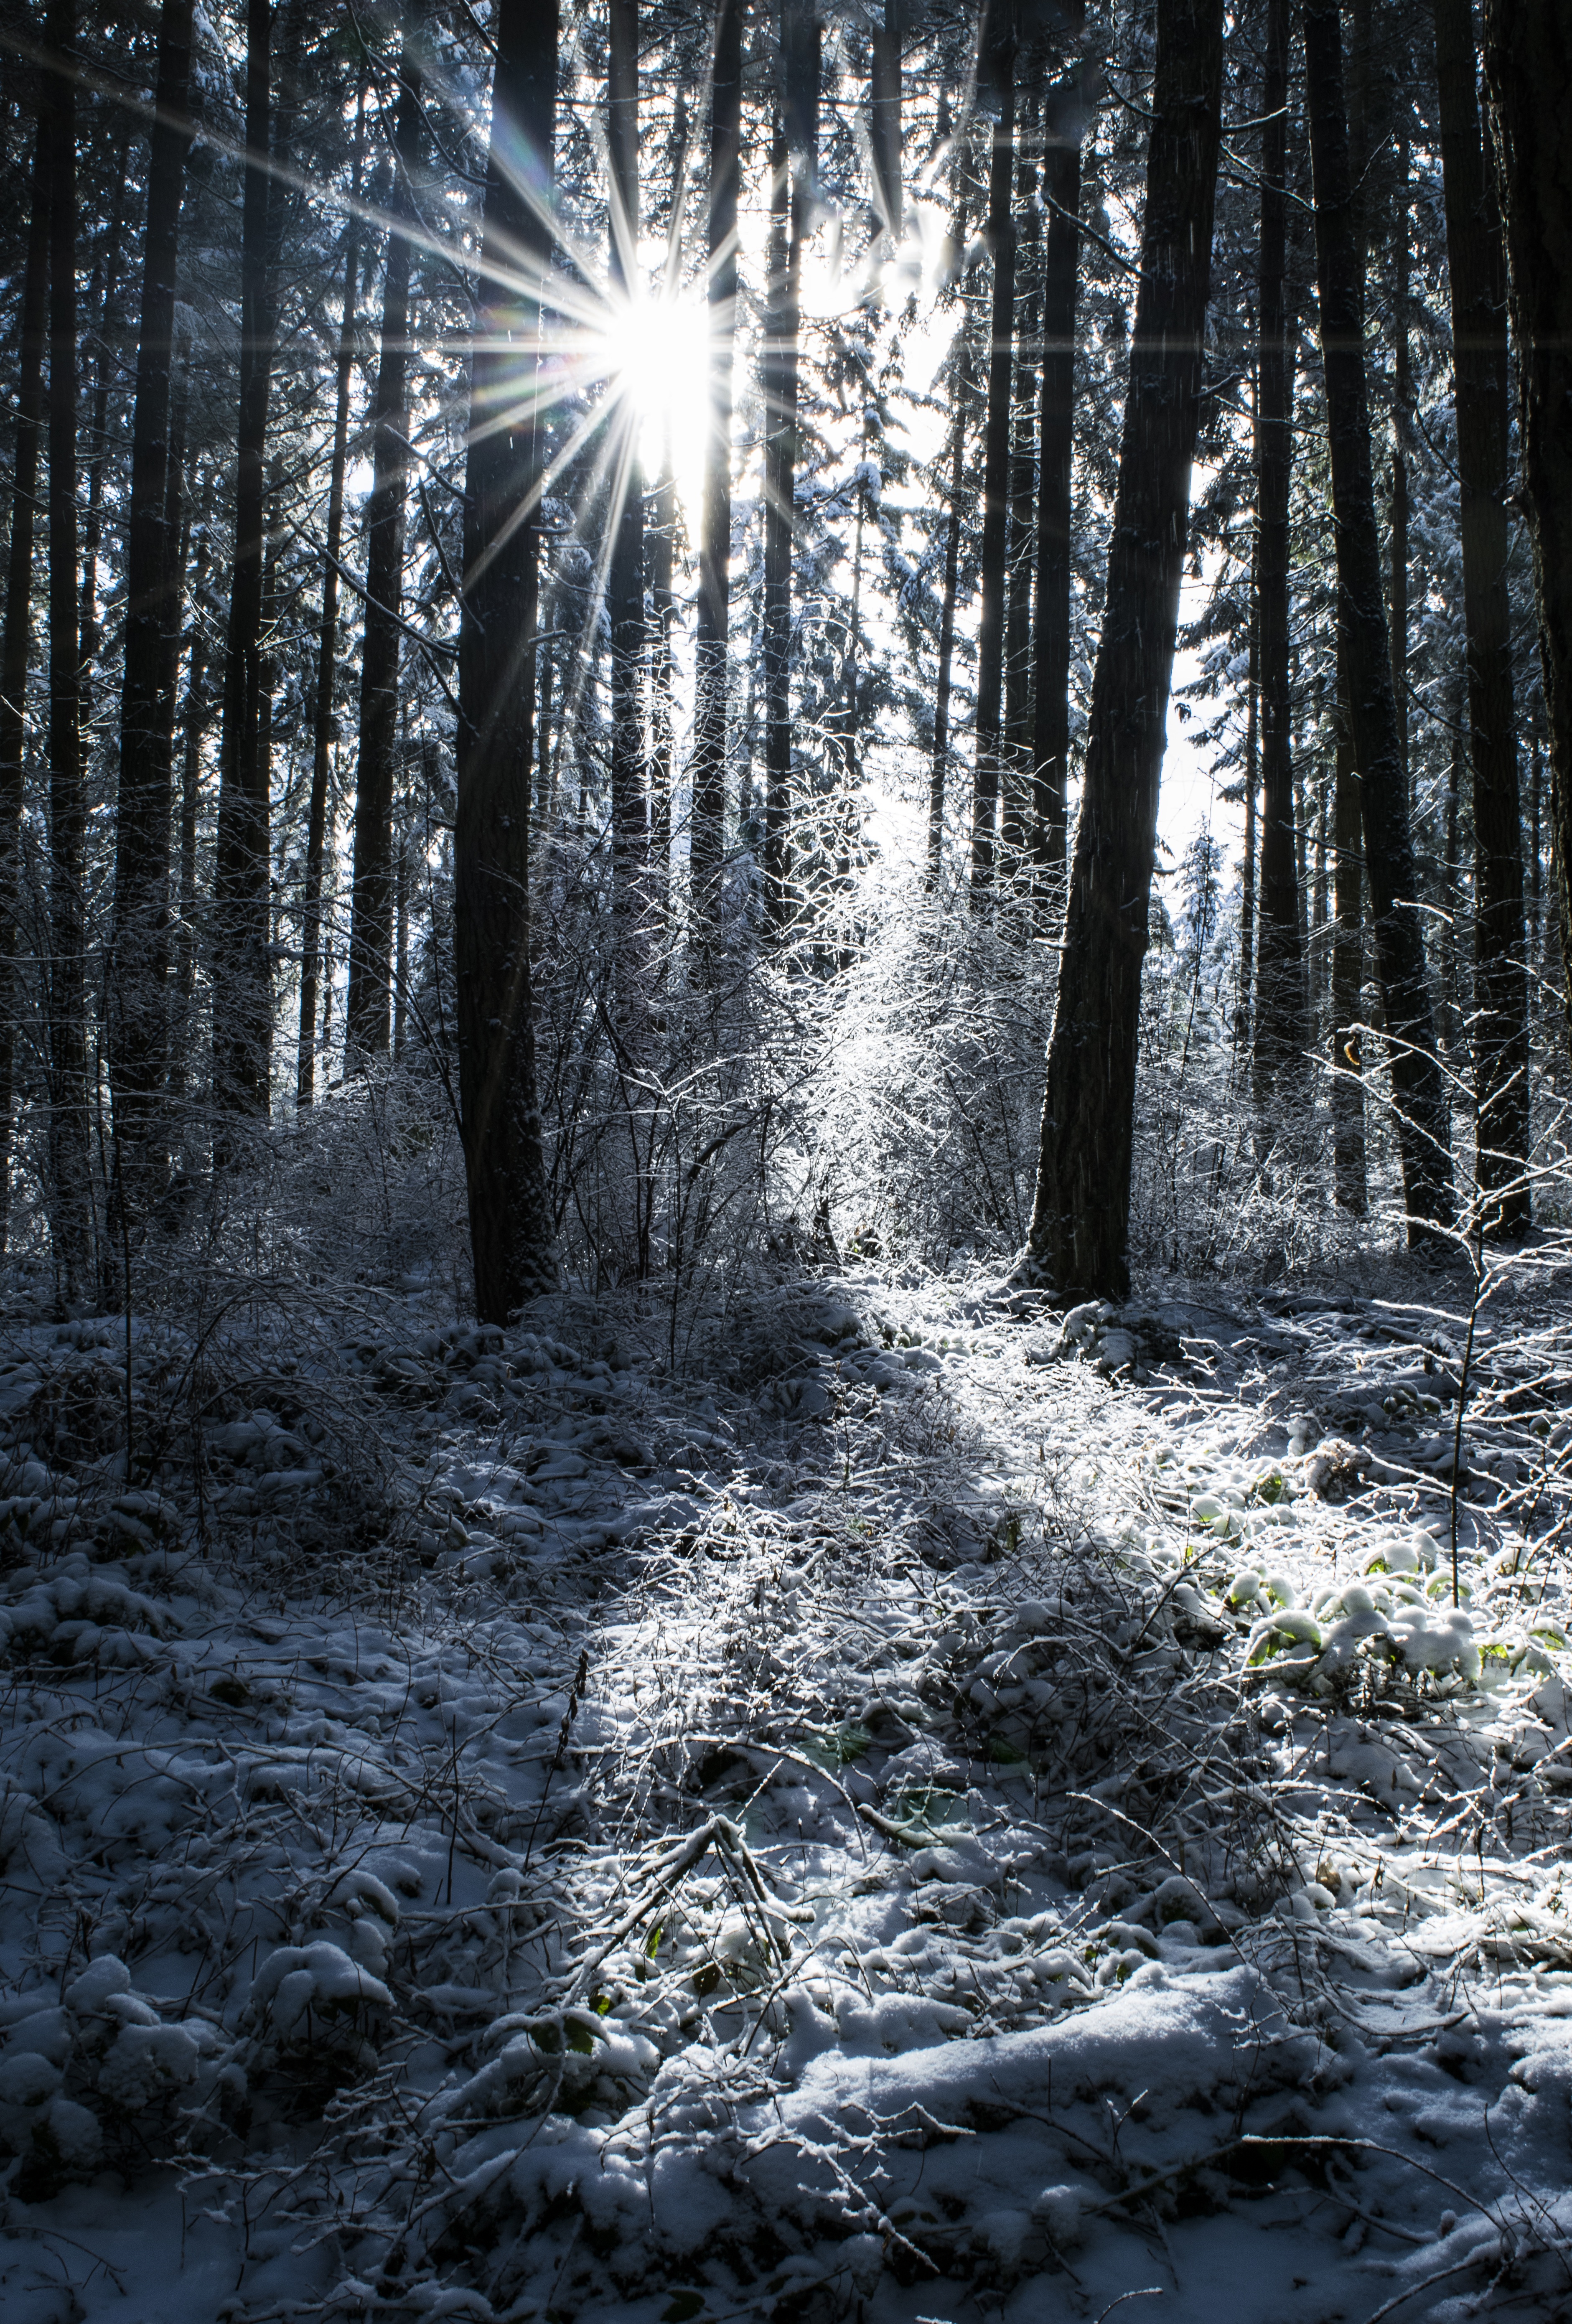
habitat, nature, tree, winter, forest, wilderness, natural environment, atmospheric phenomenon, snow, weather, light, woodland, plant, sunlight, season, woody plant, darkness, leaf, branch, ice, autumn, spruce